James Tynion IV

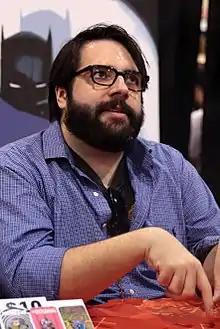
Tynion at the 2018 Phoenix Comic Fest

James T. Tynion IV (born December 14, 1987) is an American comic book author. He is best known for his work at DC Comics including as the writer on the mainline "Batman" title, the "Batman/Teenage Mutant Ninja Turtles" trilogy, and "Justice League Dark" volume 2.